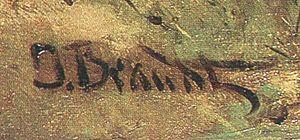
Józef Brandt, né le 11 février 1841 à Szczebrzeszyn et mort le 12 juin 1915 à Radom, est un peintre polonais principalement connu pour ses tableaux de batailles.